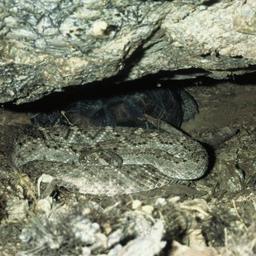
Animal: snakes